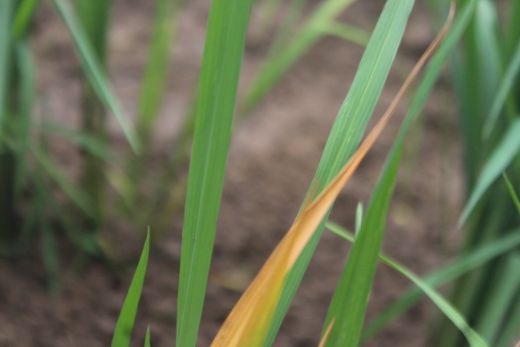
Disease: Tungro